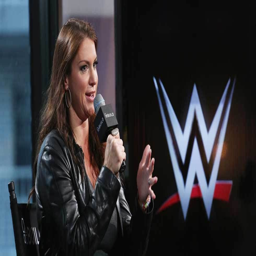
wrestler speaks at an event .